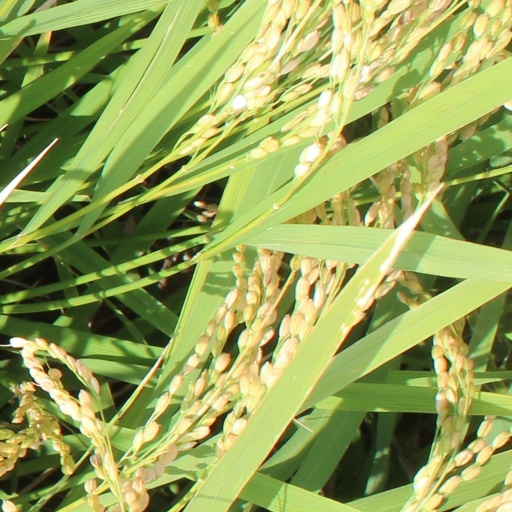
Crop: rice